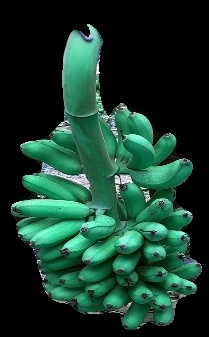
Variety: rasbale
Grade: grade1